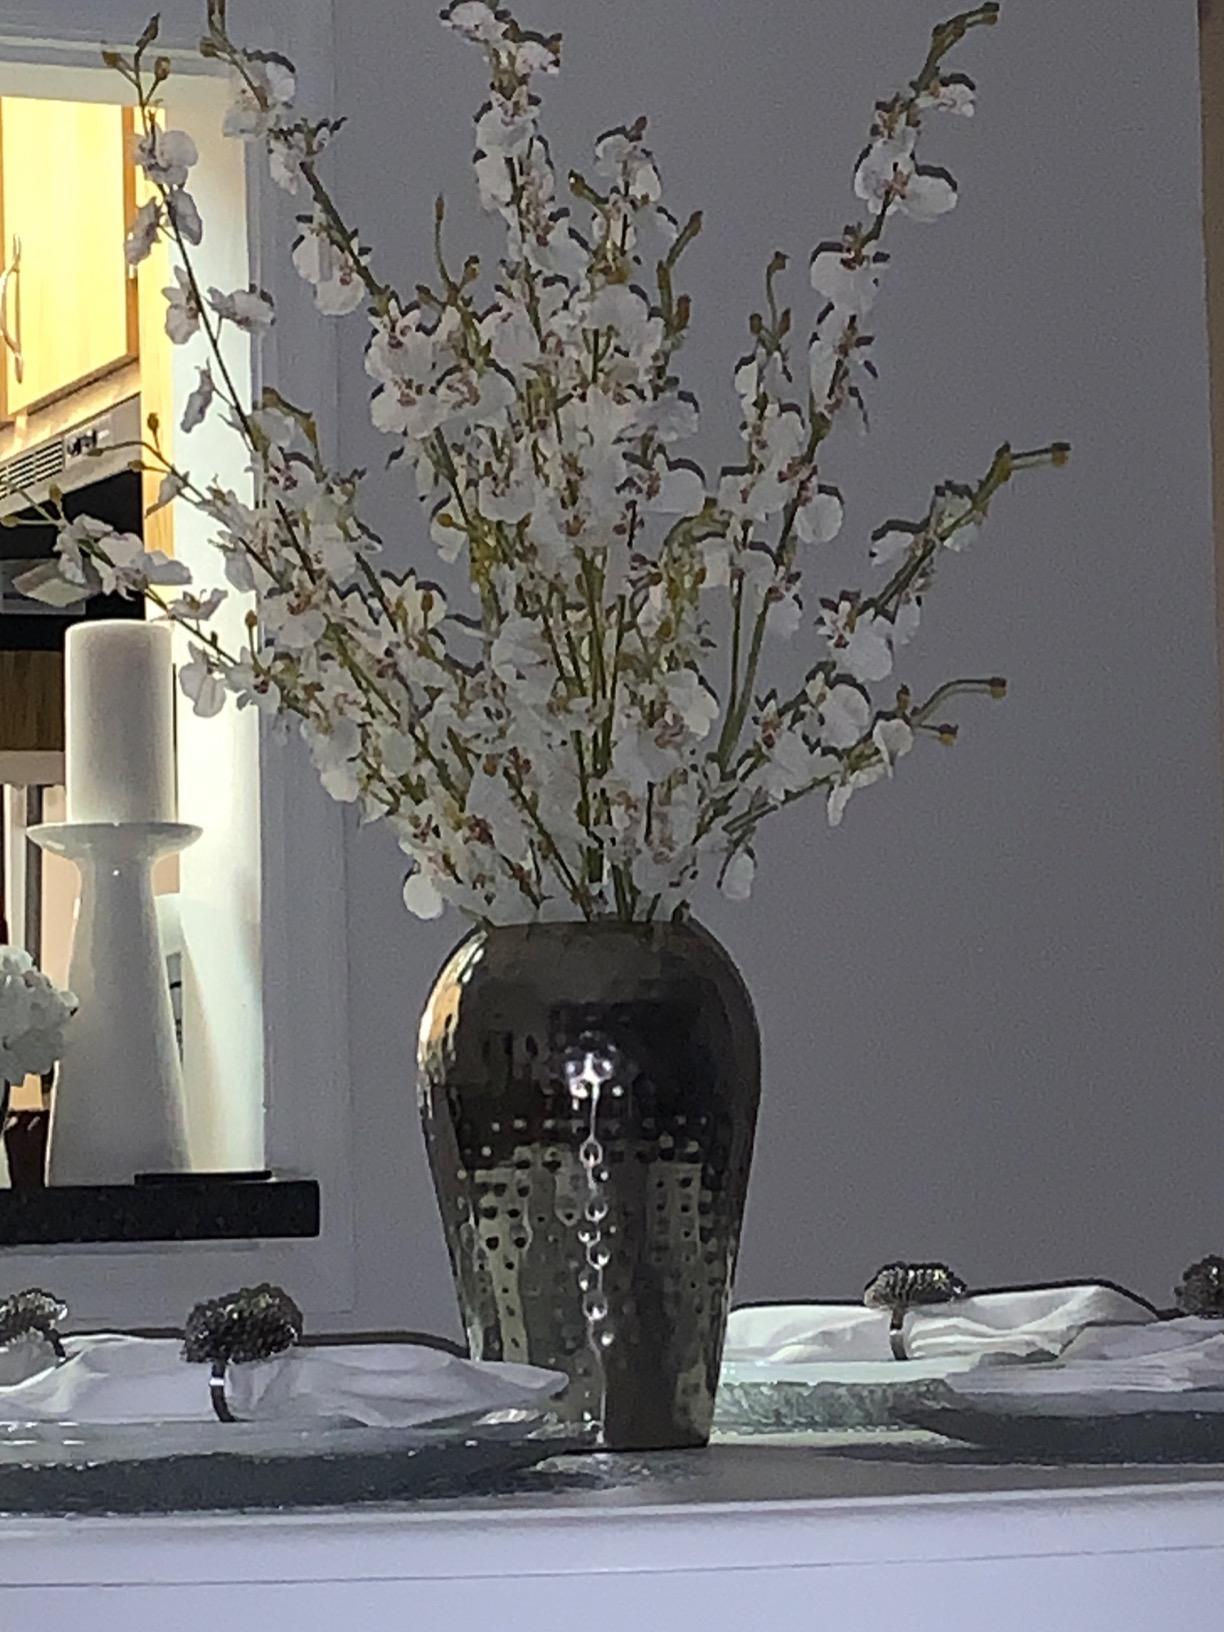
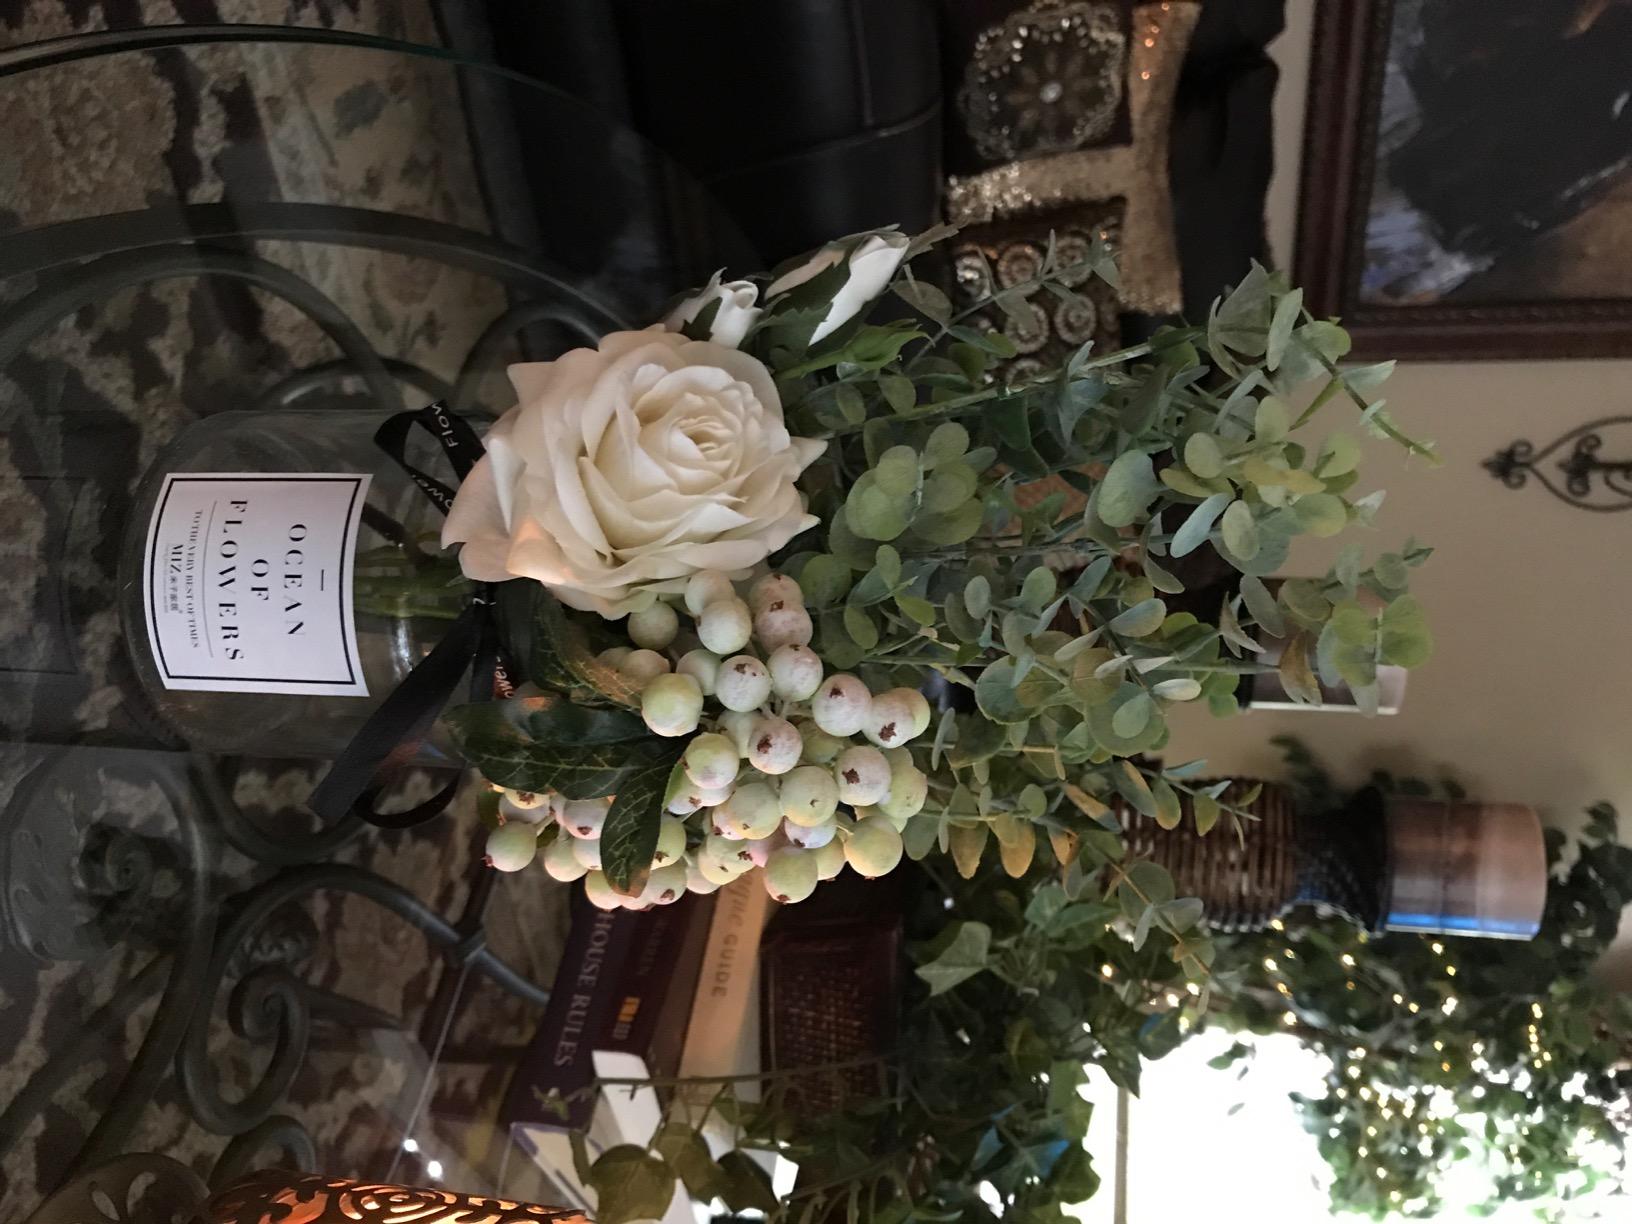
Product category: vase
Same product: no